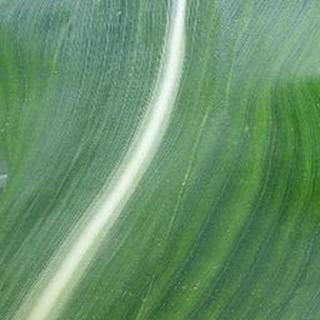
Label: healthy_corn